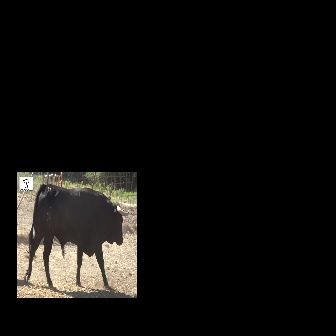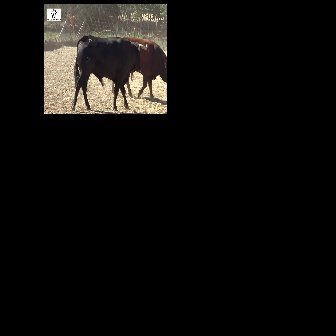
  Please identify the target specified by the bounding box [24,183,129,288] in the first image and locate it in the second image. Return the coordinates in [x_min,y_min,x_max,y_max] format.
Answer: [71,35,147,111]